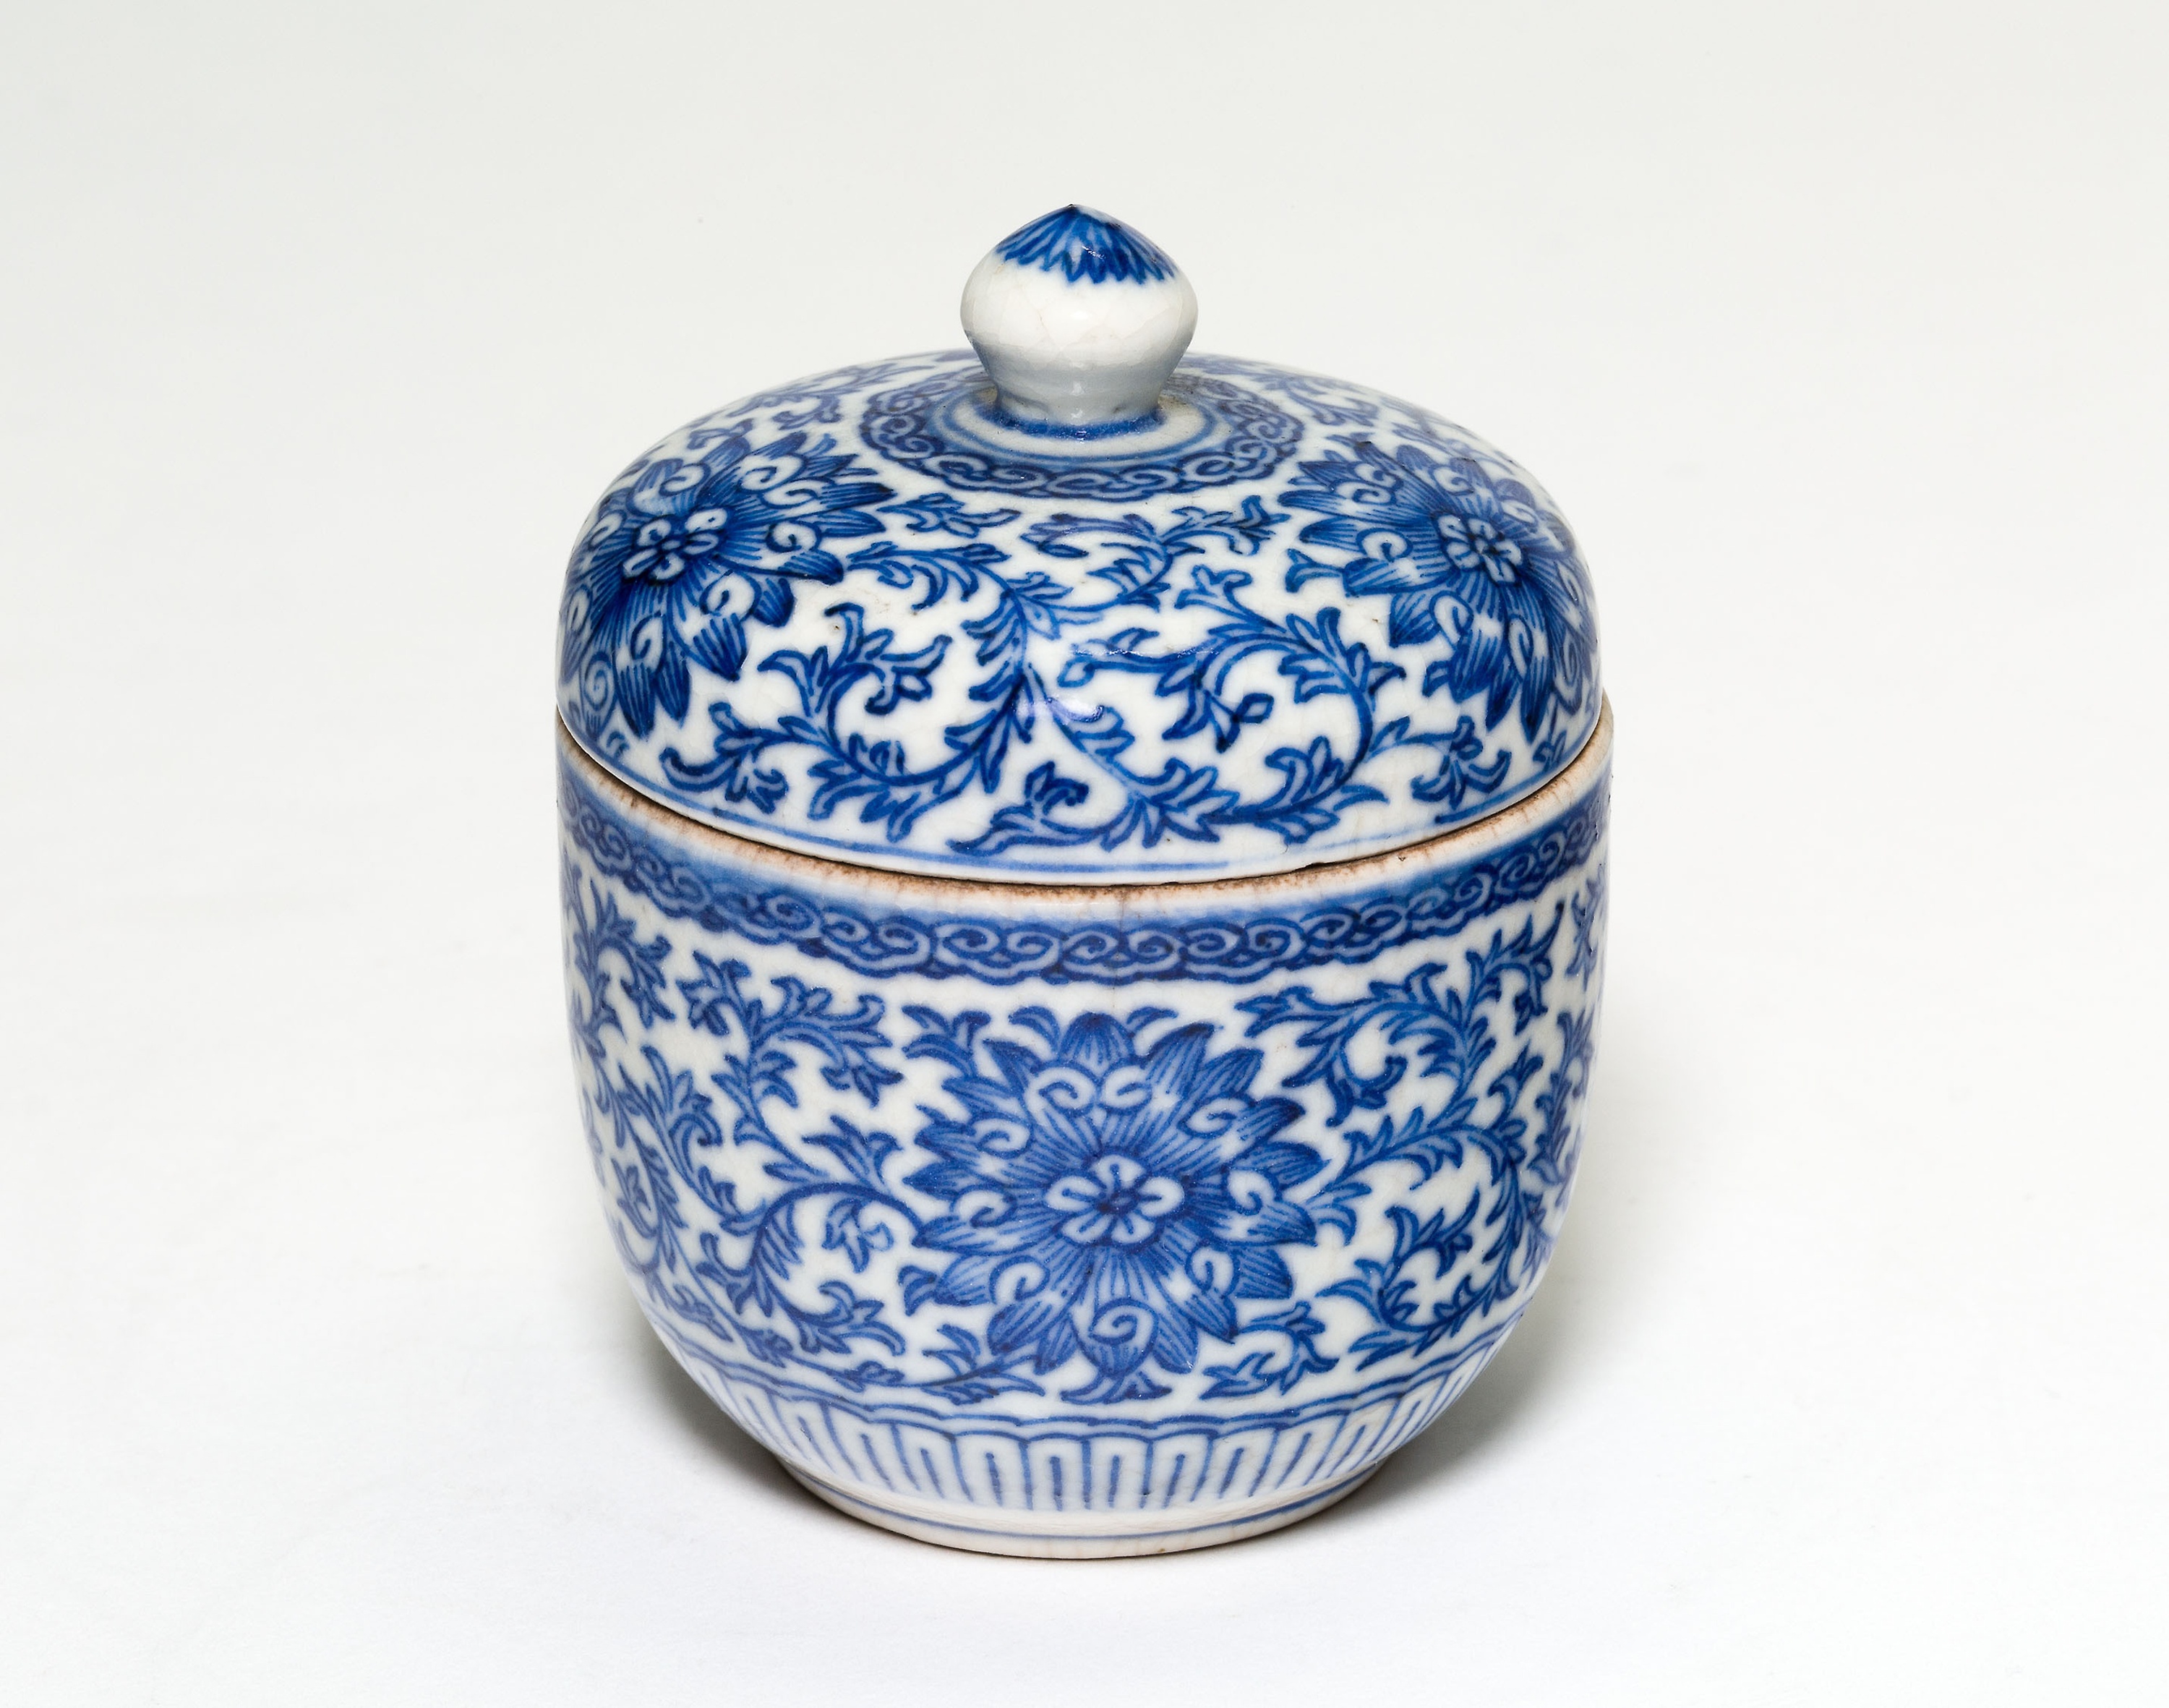
lid, porcelain, blue and white porcelain, earthenware, serveware, dishware, ceramic, pottery, tableware, tureen, dinnerware set, sugar bowl